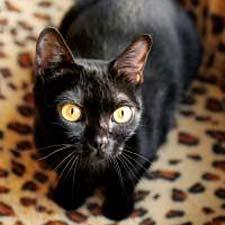
Breed: Bombay